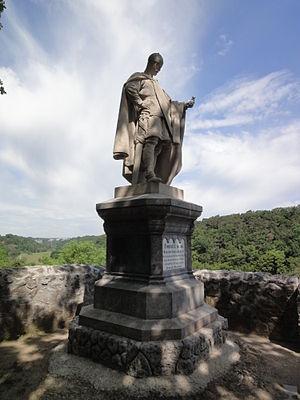
Conrad Iᵉʳ dit le Jeune, né vers 881 et mort le 23 décembre 918 à Weilbourg, fut duc de Franconie à partir de 906, puis roi de Francie orientale de 911 à sa mort. Il a été le premier souverain après l'extinction de la branche carolingienne.